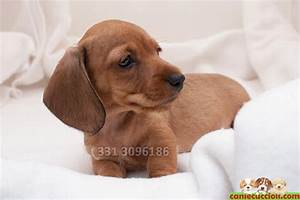
Label: dog